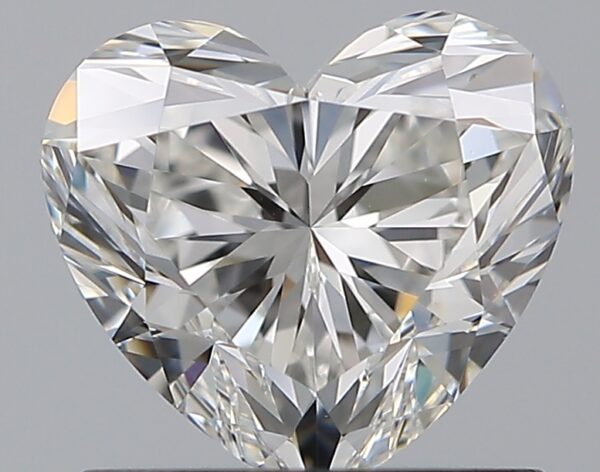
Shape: heart
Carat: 1.01
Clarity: VVS2
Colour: G
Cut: EX
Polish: EX
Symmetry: EX
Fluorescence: N
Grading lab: GIA
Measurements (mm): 6.13 x 6.75 x 4.07